Slavery in Madras Presidency

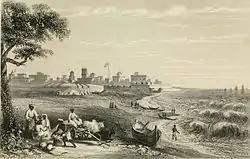
Fort St. George painting from 1858

The "Mirasdars", or landlords, were usually from the higher castes. Lower caste individuals borrowed money against their holdings from the "mirasdars" for marriage expenses, housing, or farming costs. On defaulting, they would find themselves obliged to repay the debt through labour. Hereditary relationships continued between debtors and their masters, as generations found themselves in debt bondage, leading to slavery. The pattern of slavery also varied between Hindus and Muslims. Muslims usually ran a market as in North India. Triplicane (in modern day Chennai), an area in the Presidency, where Muslim rulers were predominant, had a slave market in the 1790s when women and children were sold. Only the Vellalars had had Mirasi privileges initially, but the practice was developed under the subsequent Hindu dynasties. By the time the British had formed their dominance, almost every castes, with the exception of the untouchables, had proprietary rights of this kind. Many mirasi rights were also given for free to brahmins or isolated for the assistance of religious institutions; other shares had simply been sold.